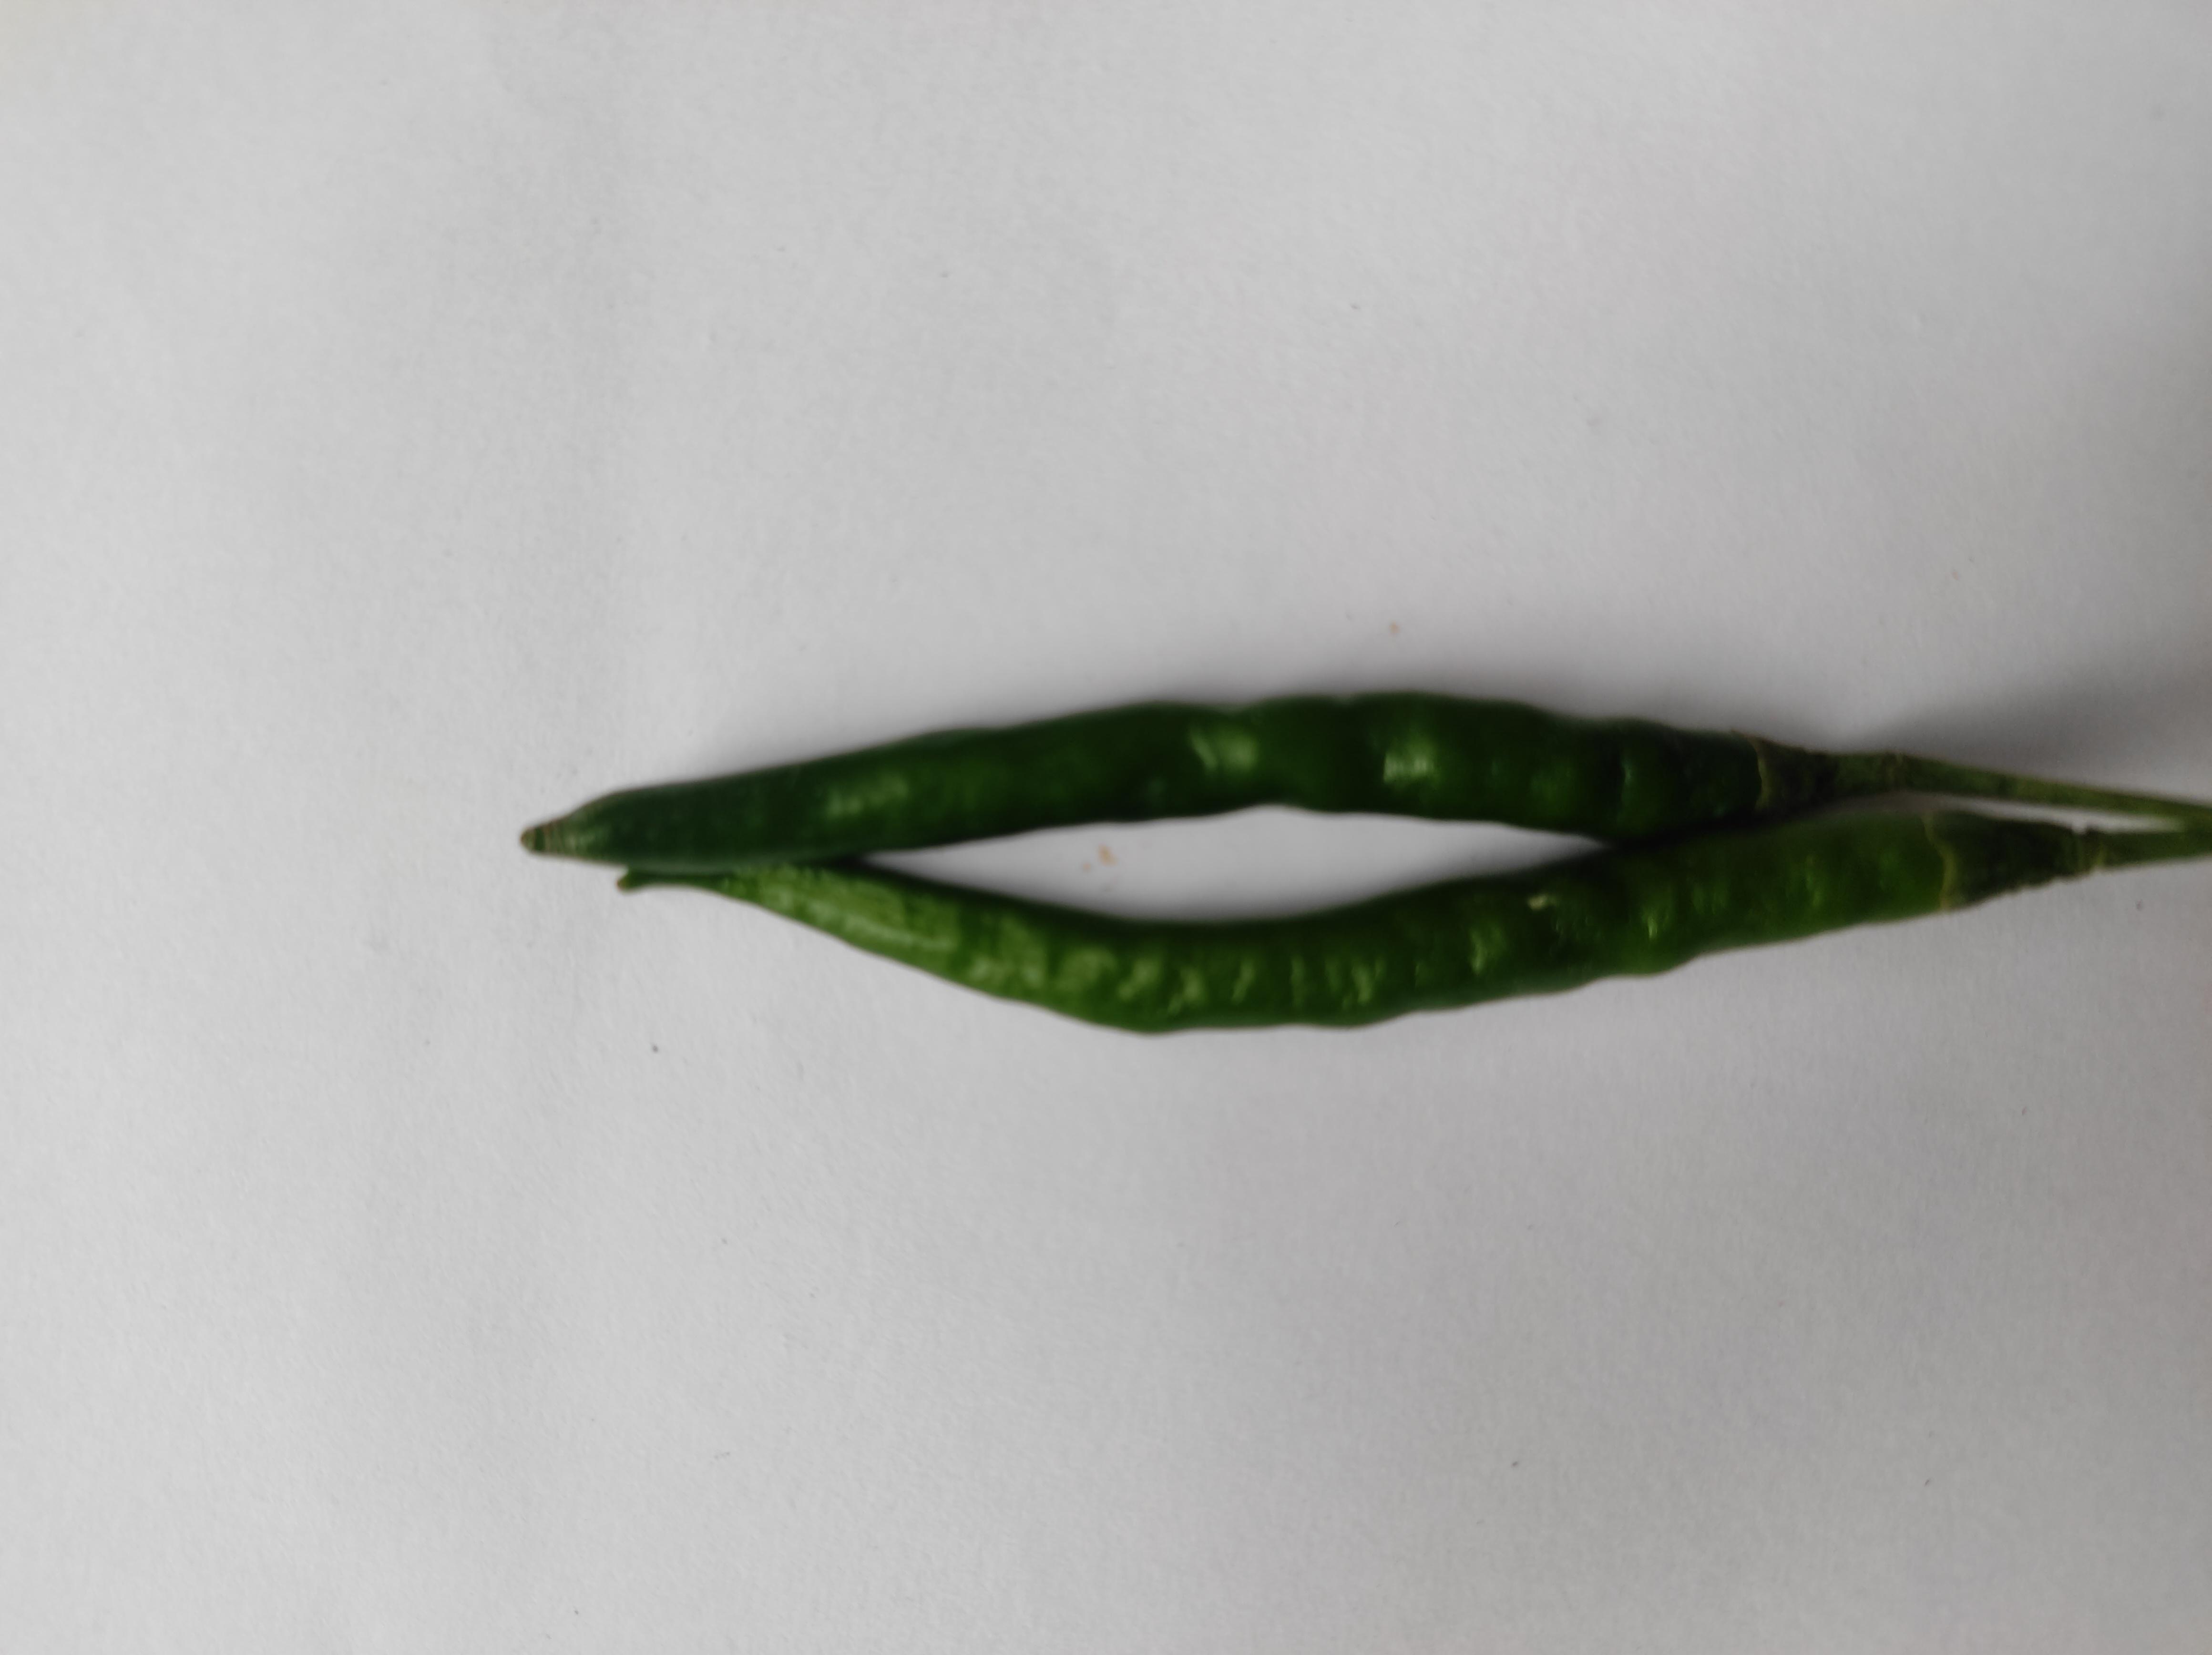
Label: Green Chili